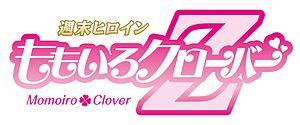
Momoiro Clover Z, ou en abrégé Momoclo, est un groupe féminin de J-pop et pop punk japonais. Le groupe est composé d'idoles japonaises ayant commencé leur carrière en mai 2008.